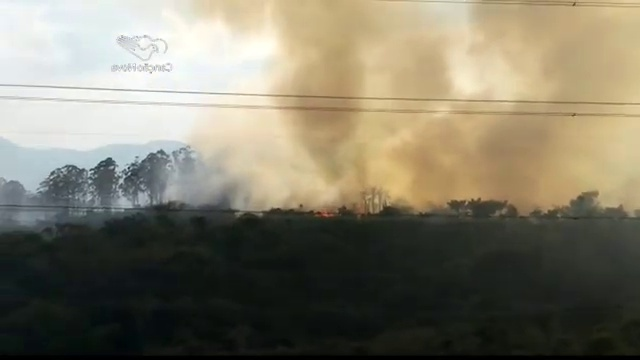
Fire: no
Smoke: yes